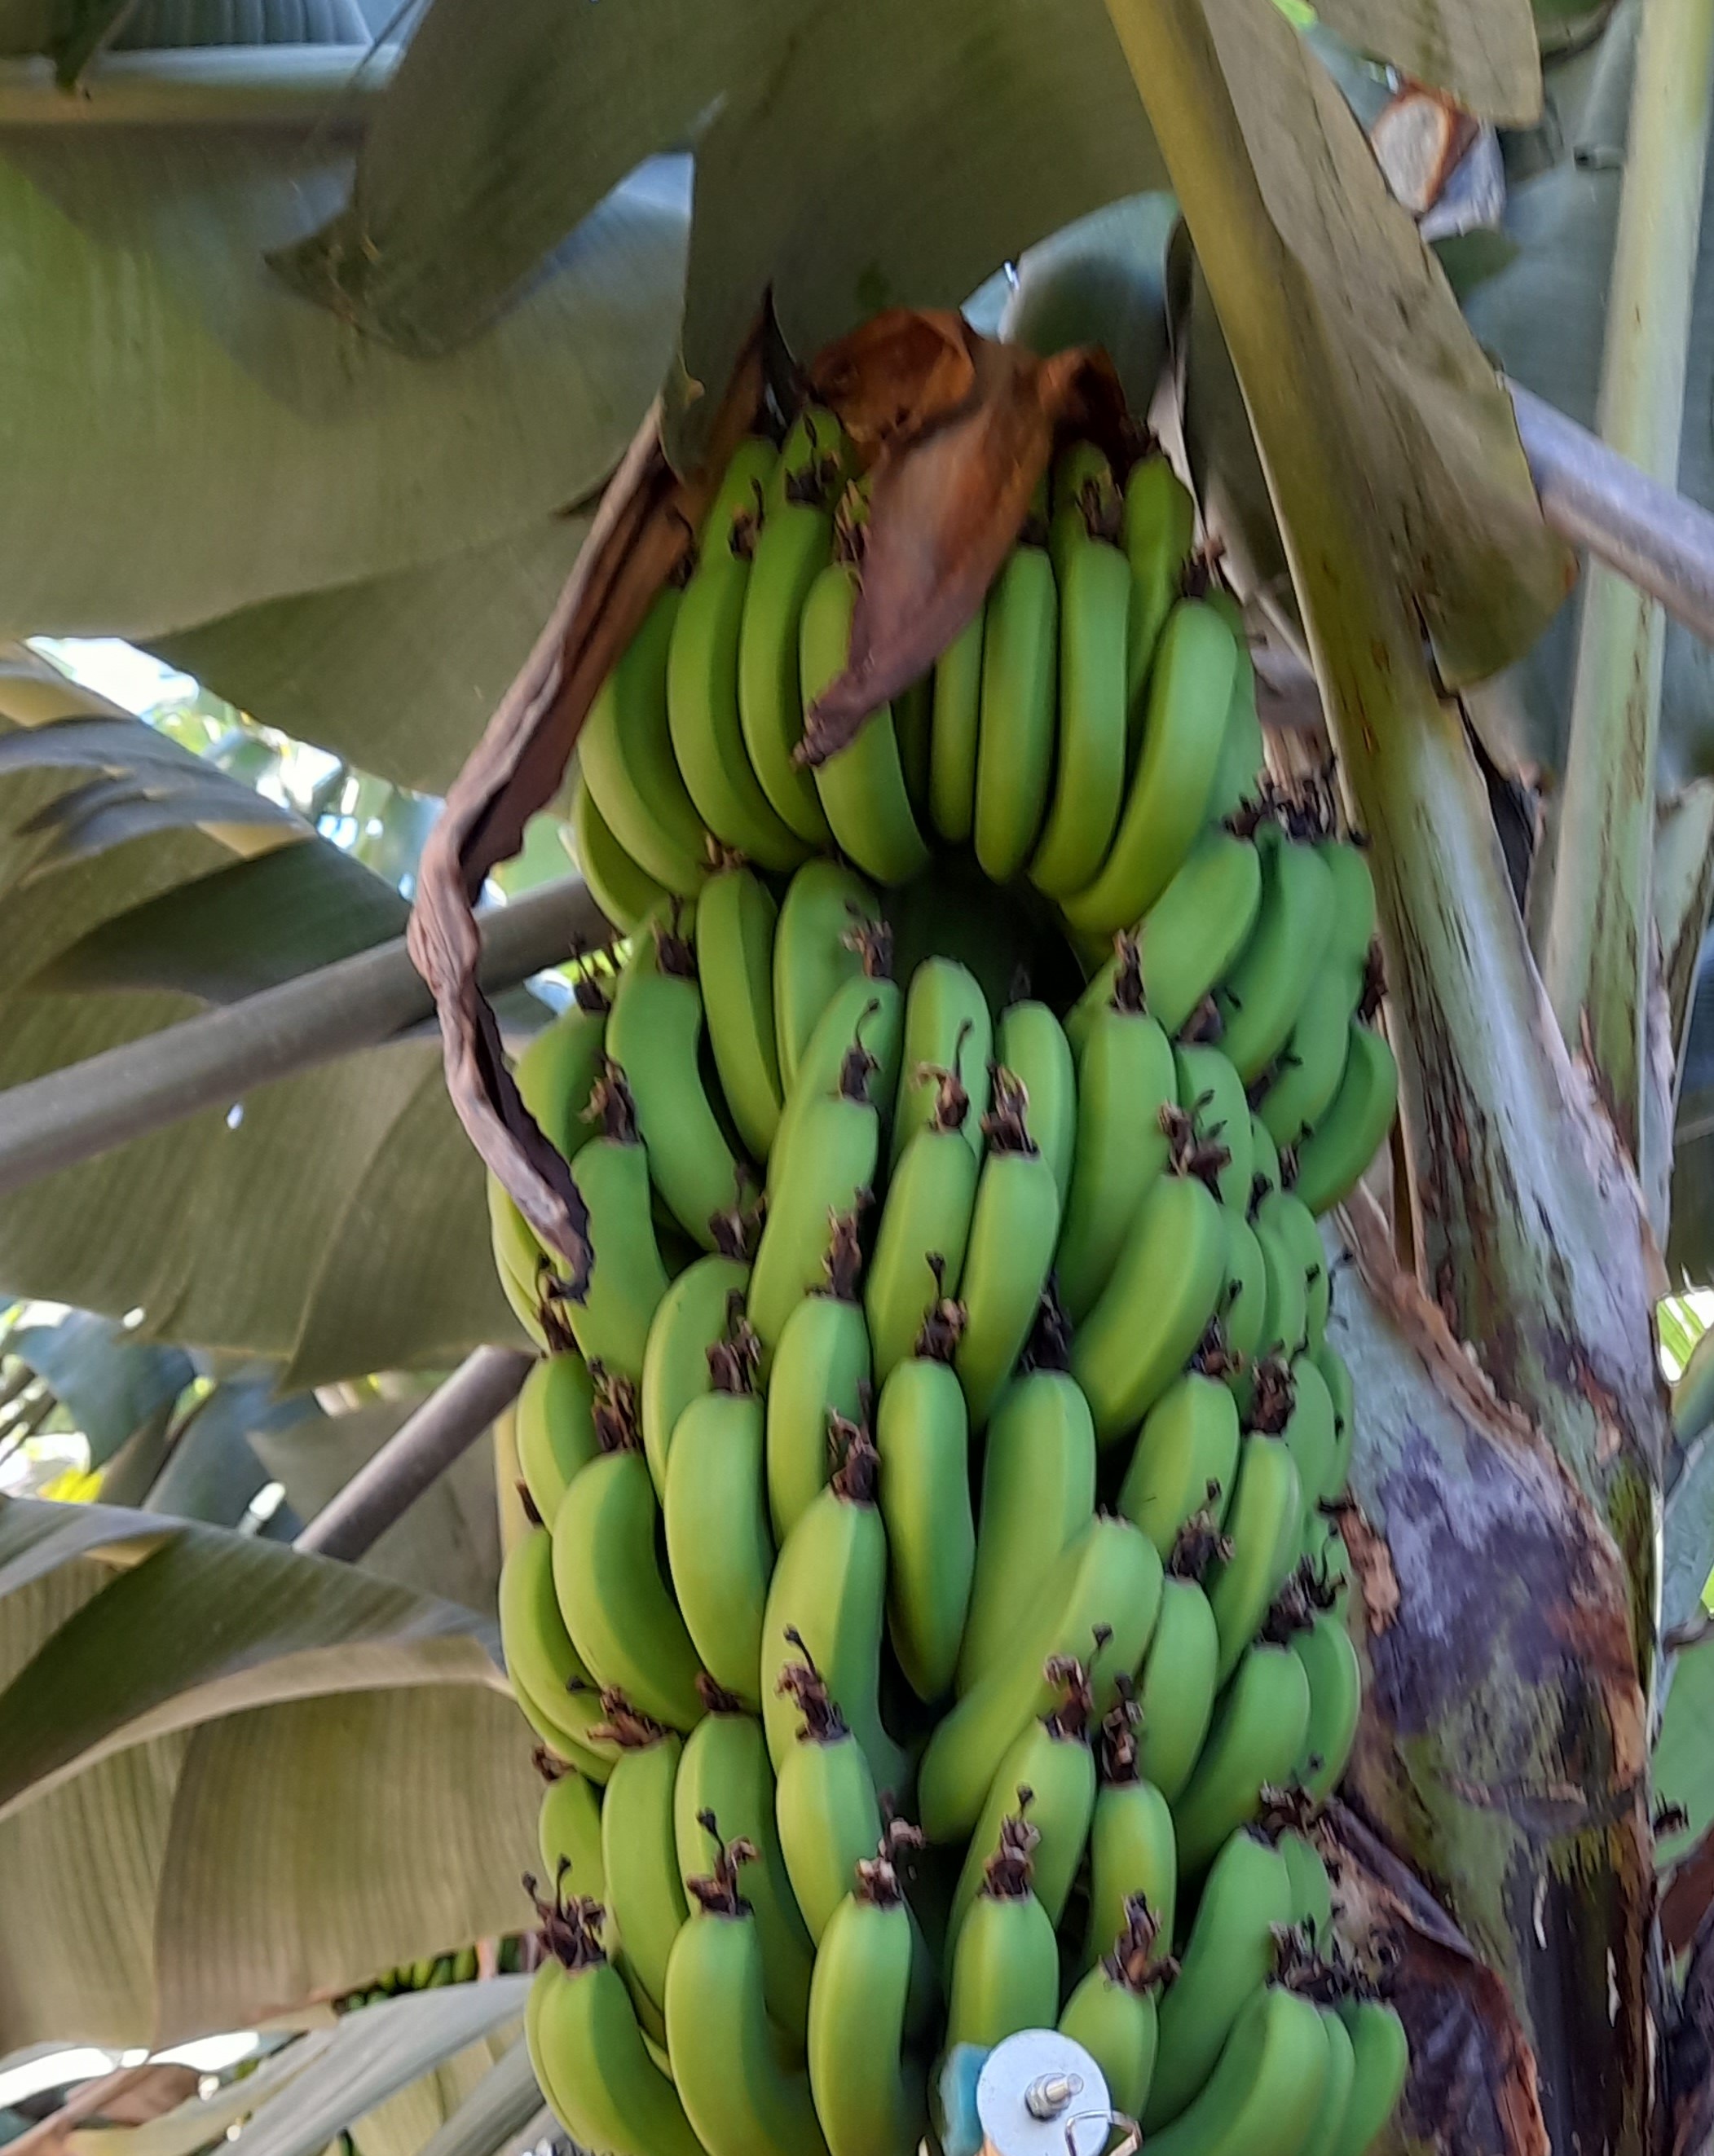
Label: Keep